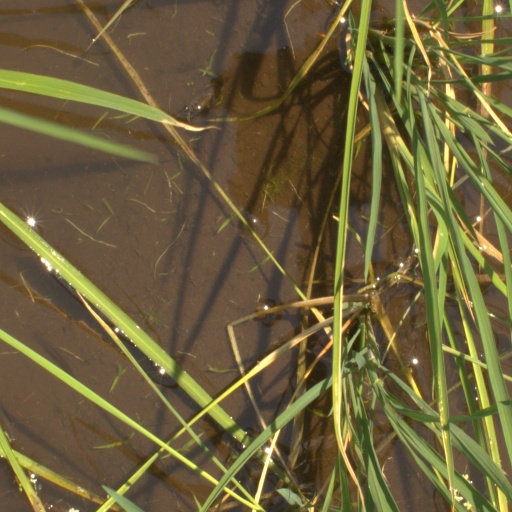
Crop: rice